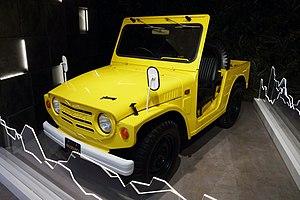
Suzuki Jimny LJ10
La Suzuki Jimny est un petit 4x4 produit par Suzuki depuis 1970 en quatre générations.